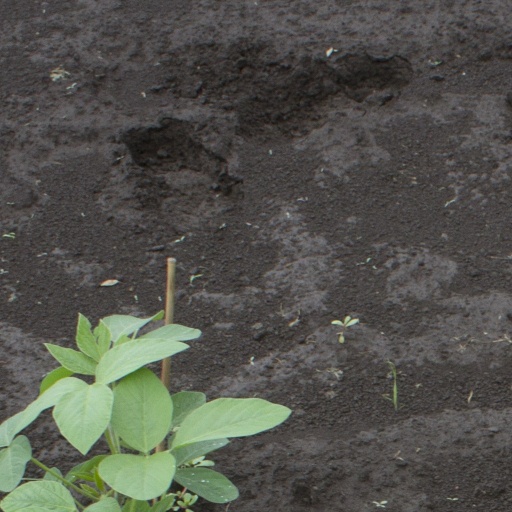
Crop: soybean